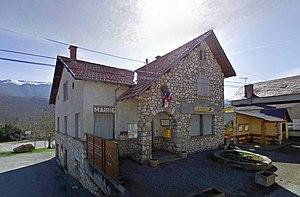
La mairie et la poste d'Orgibet
Orgibet est une commune française, située dans le département de l'Ariège en région Occitanie.